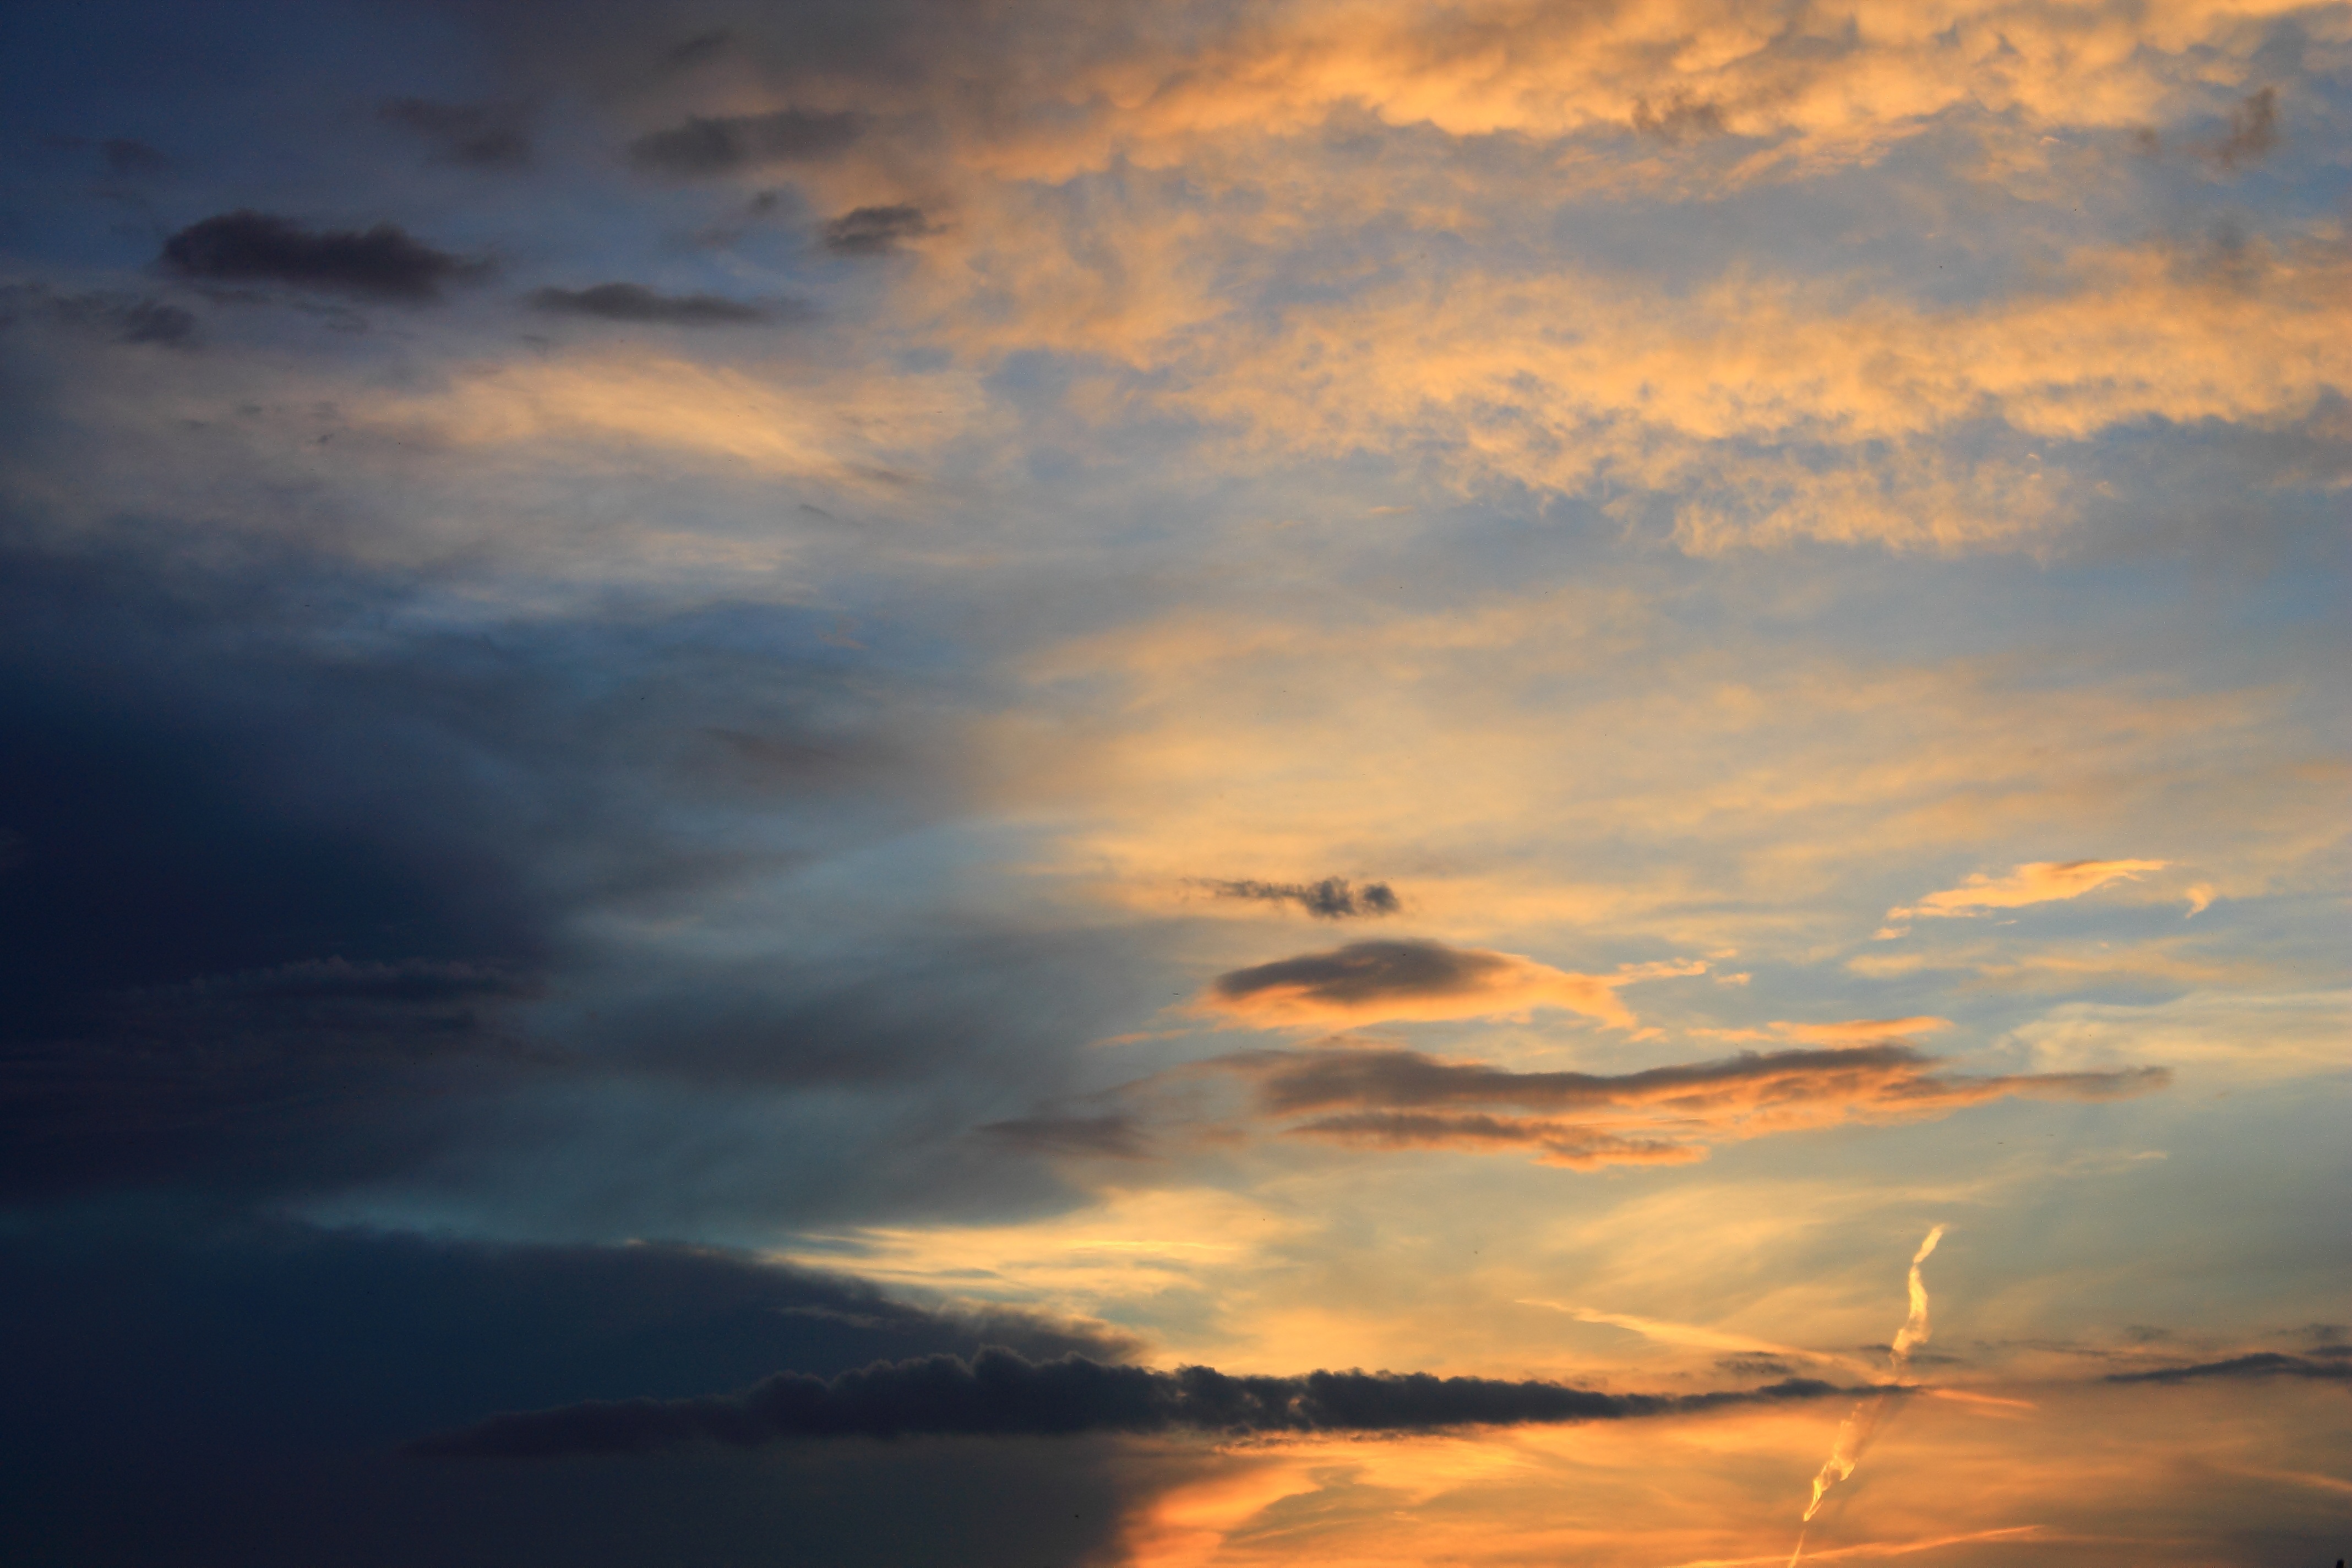
sea, nature, horizon, cloud, sky, sun, sunrise, sunset, sunlight, morning, dawn, atmosphere, dusk, evening, weather, cumulus, cloud cover, sunny, clouds, the sun, afterglow, dark clouds, after the storm, after the rain, meteorological phenomenon, red sky at morning